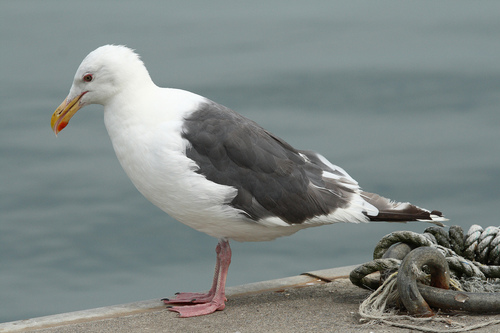
the beak is yellow the crown and stomach is white and the wings and tail are grey.
a segal with white belly, nape, breast, crown, and head with orange bill, and grey primary and secondary wing feathers.
this white bird has gray wings and a yellow beak that curves downward at the tip.
a white seagull with grey wings and an orange tip on its bill
this bird is white with grey on its back and has a long, pointy beak.
medium sized white bird, gray wings, webbed feet, and a curved yellow beak.
this bird has a large bill with a mostly white body.
this bird has a bright wight belly and breast, a grey back, webbed orange feet, and a large orange and red beak.
this bird has wings that are grey and has a white belly
this bird has a yellow bill, grey wings, and a white crown and breast.
Species: Slaty Backed Gull